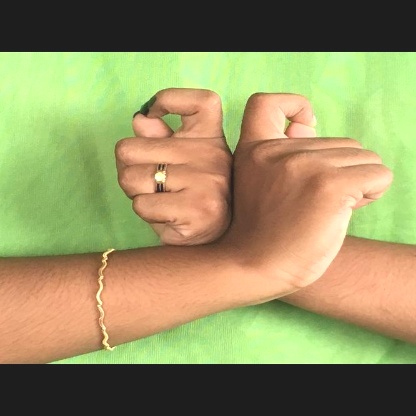
Mudra: Berunda